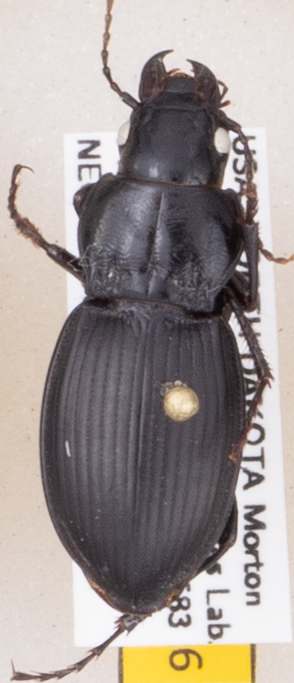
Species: Cyclotrachelus torvus
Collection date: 2019-09-03
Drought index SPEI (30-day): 0.946
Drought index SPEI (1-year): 1.01
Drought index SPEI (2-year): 0.866